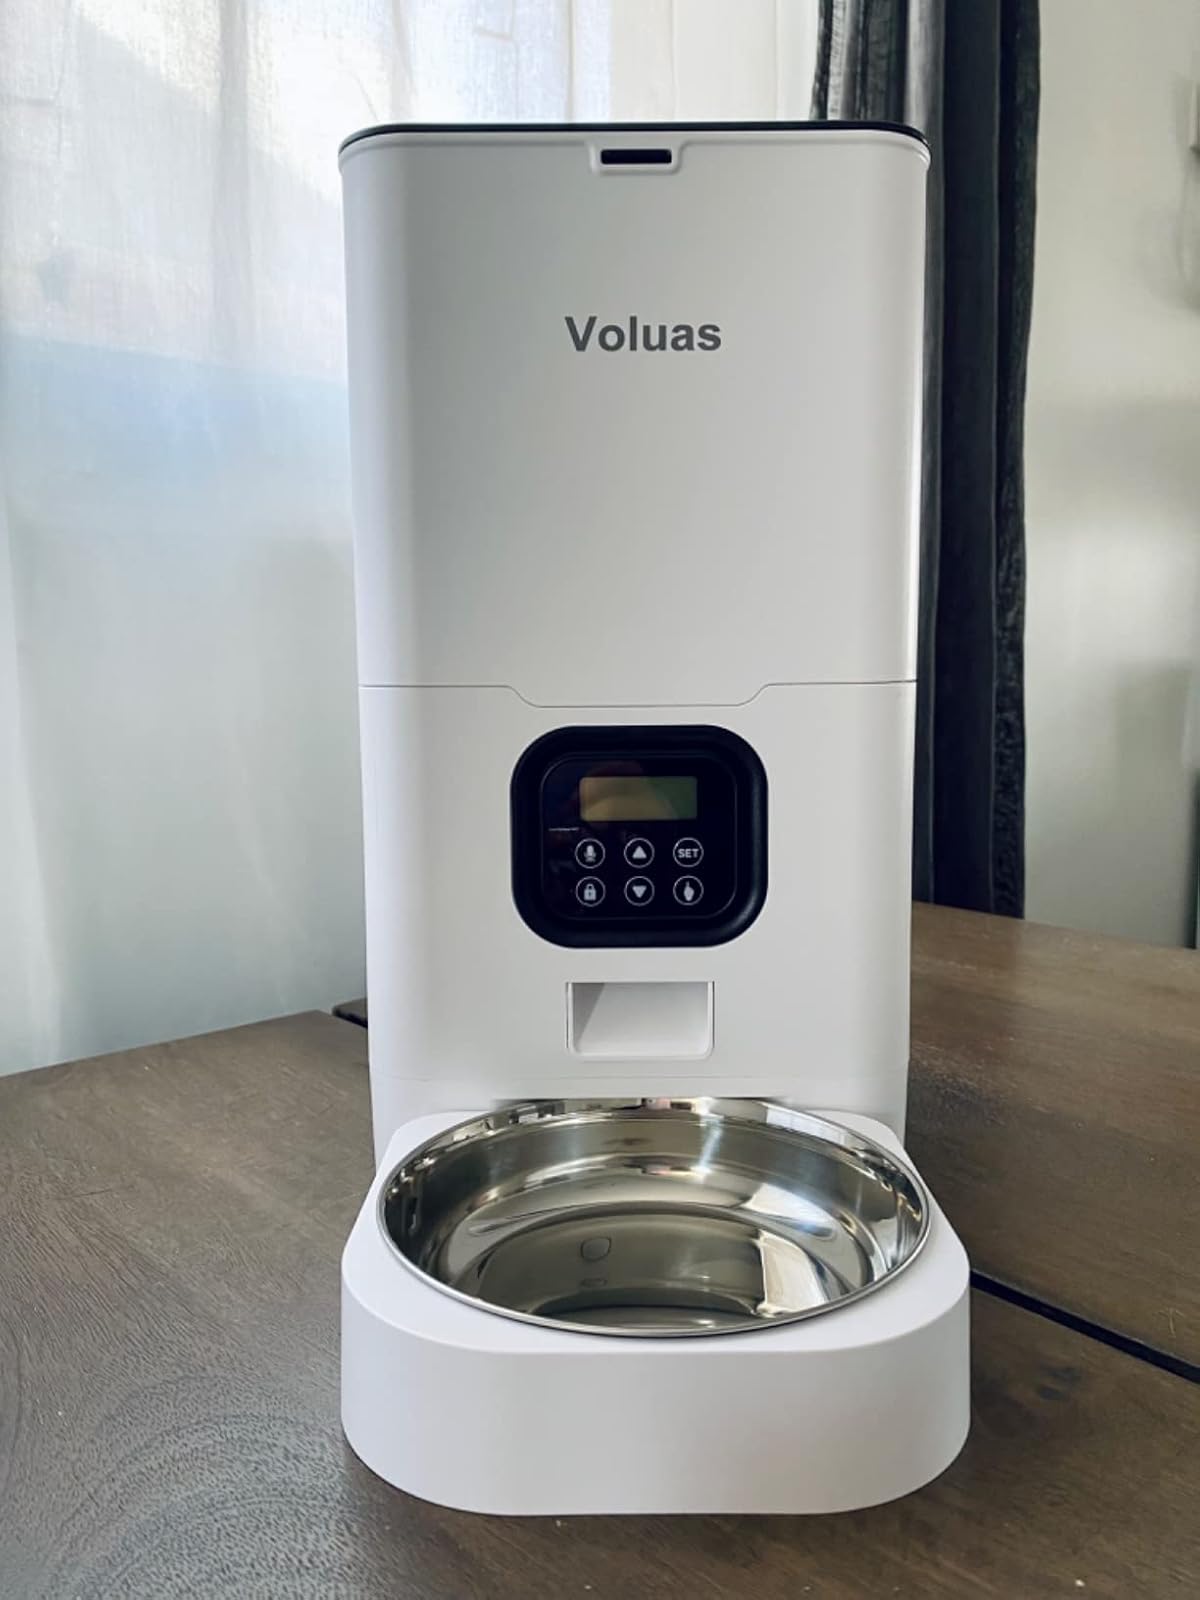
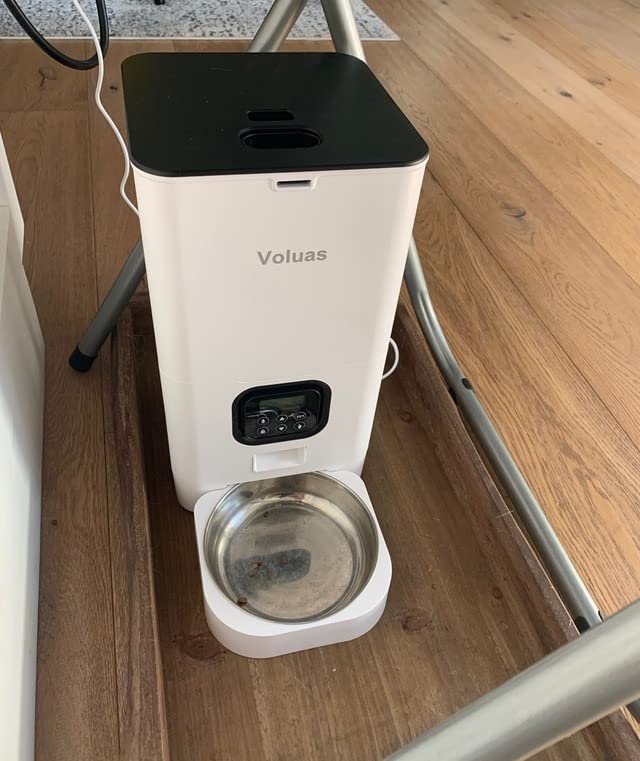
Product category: items_feeder
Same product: yes